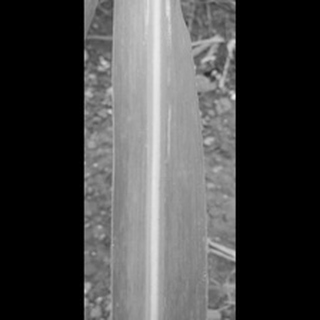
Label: sugarcane_mosaic